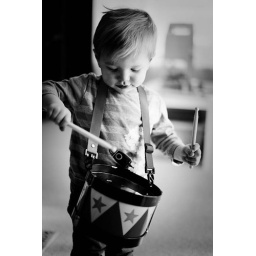
drumming in black and white